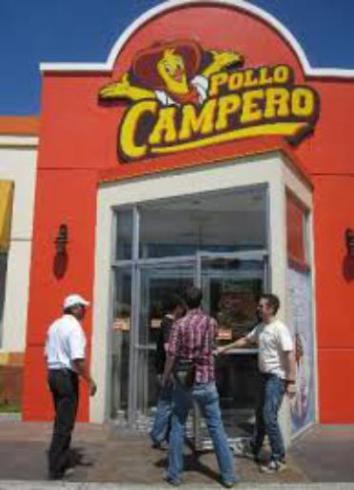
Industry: Food